Židlochovice

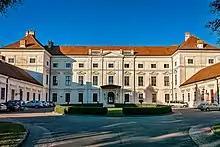
Židlochovice Castle

The main landmark of the town is the Židlochovice Castle. It was originally built in the 14th century as a water fortress, then it was gradually rebuilt into an aristocratic residence. The main reconstruction was the Baroque reconstruction that took place during the rule of Count Philipp Ludwig Wenzel von Sinzendorf between 1696 and 1742, who chose Židlochovice as his main seat. Today it is owned by a state company which takes care of the forests, and is not accessible to the public. The castle includes a large castle park, which was founded in the early 18th century and is freely accessible.